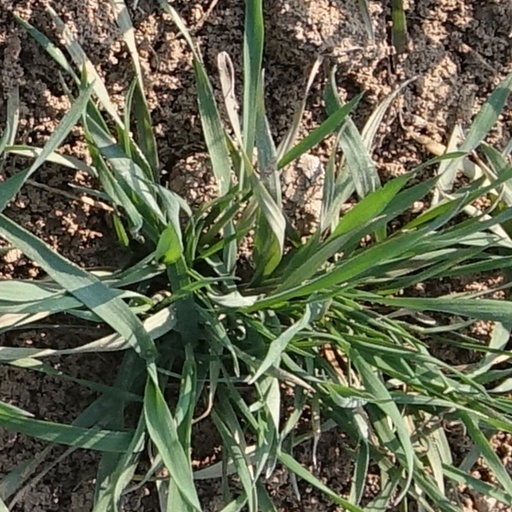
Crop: wheat